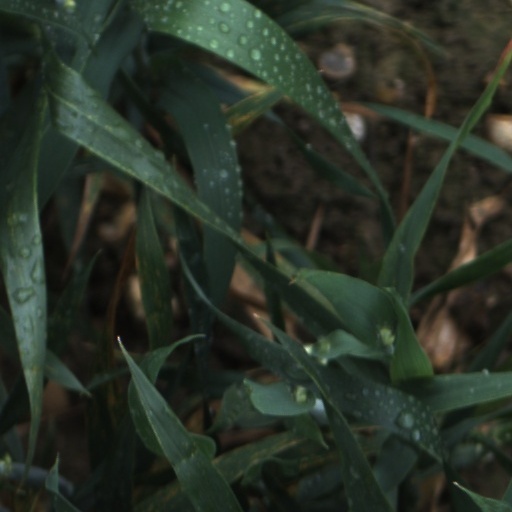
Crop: wheat